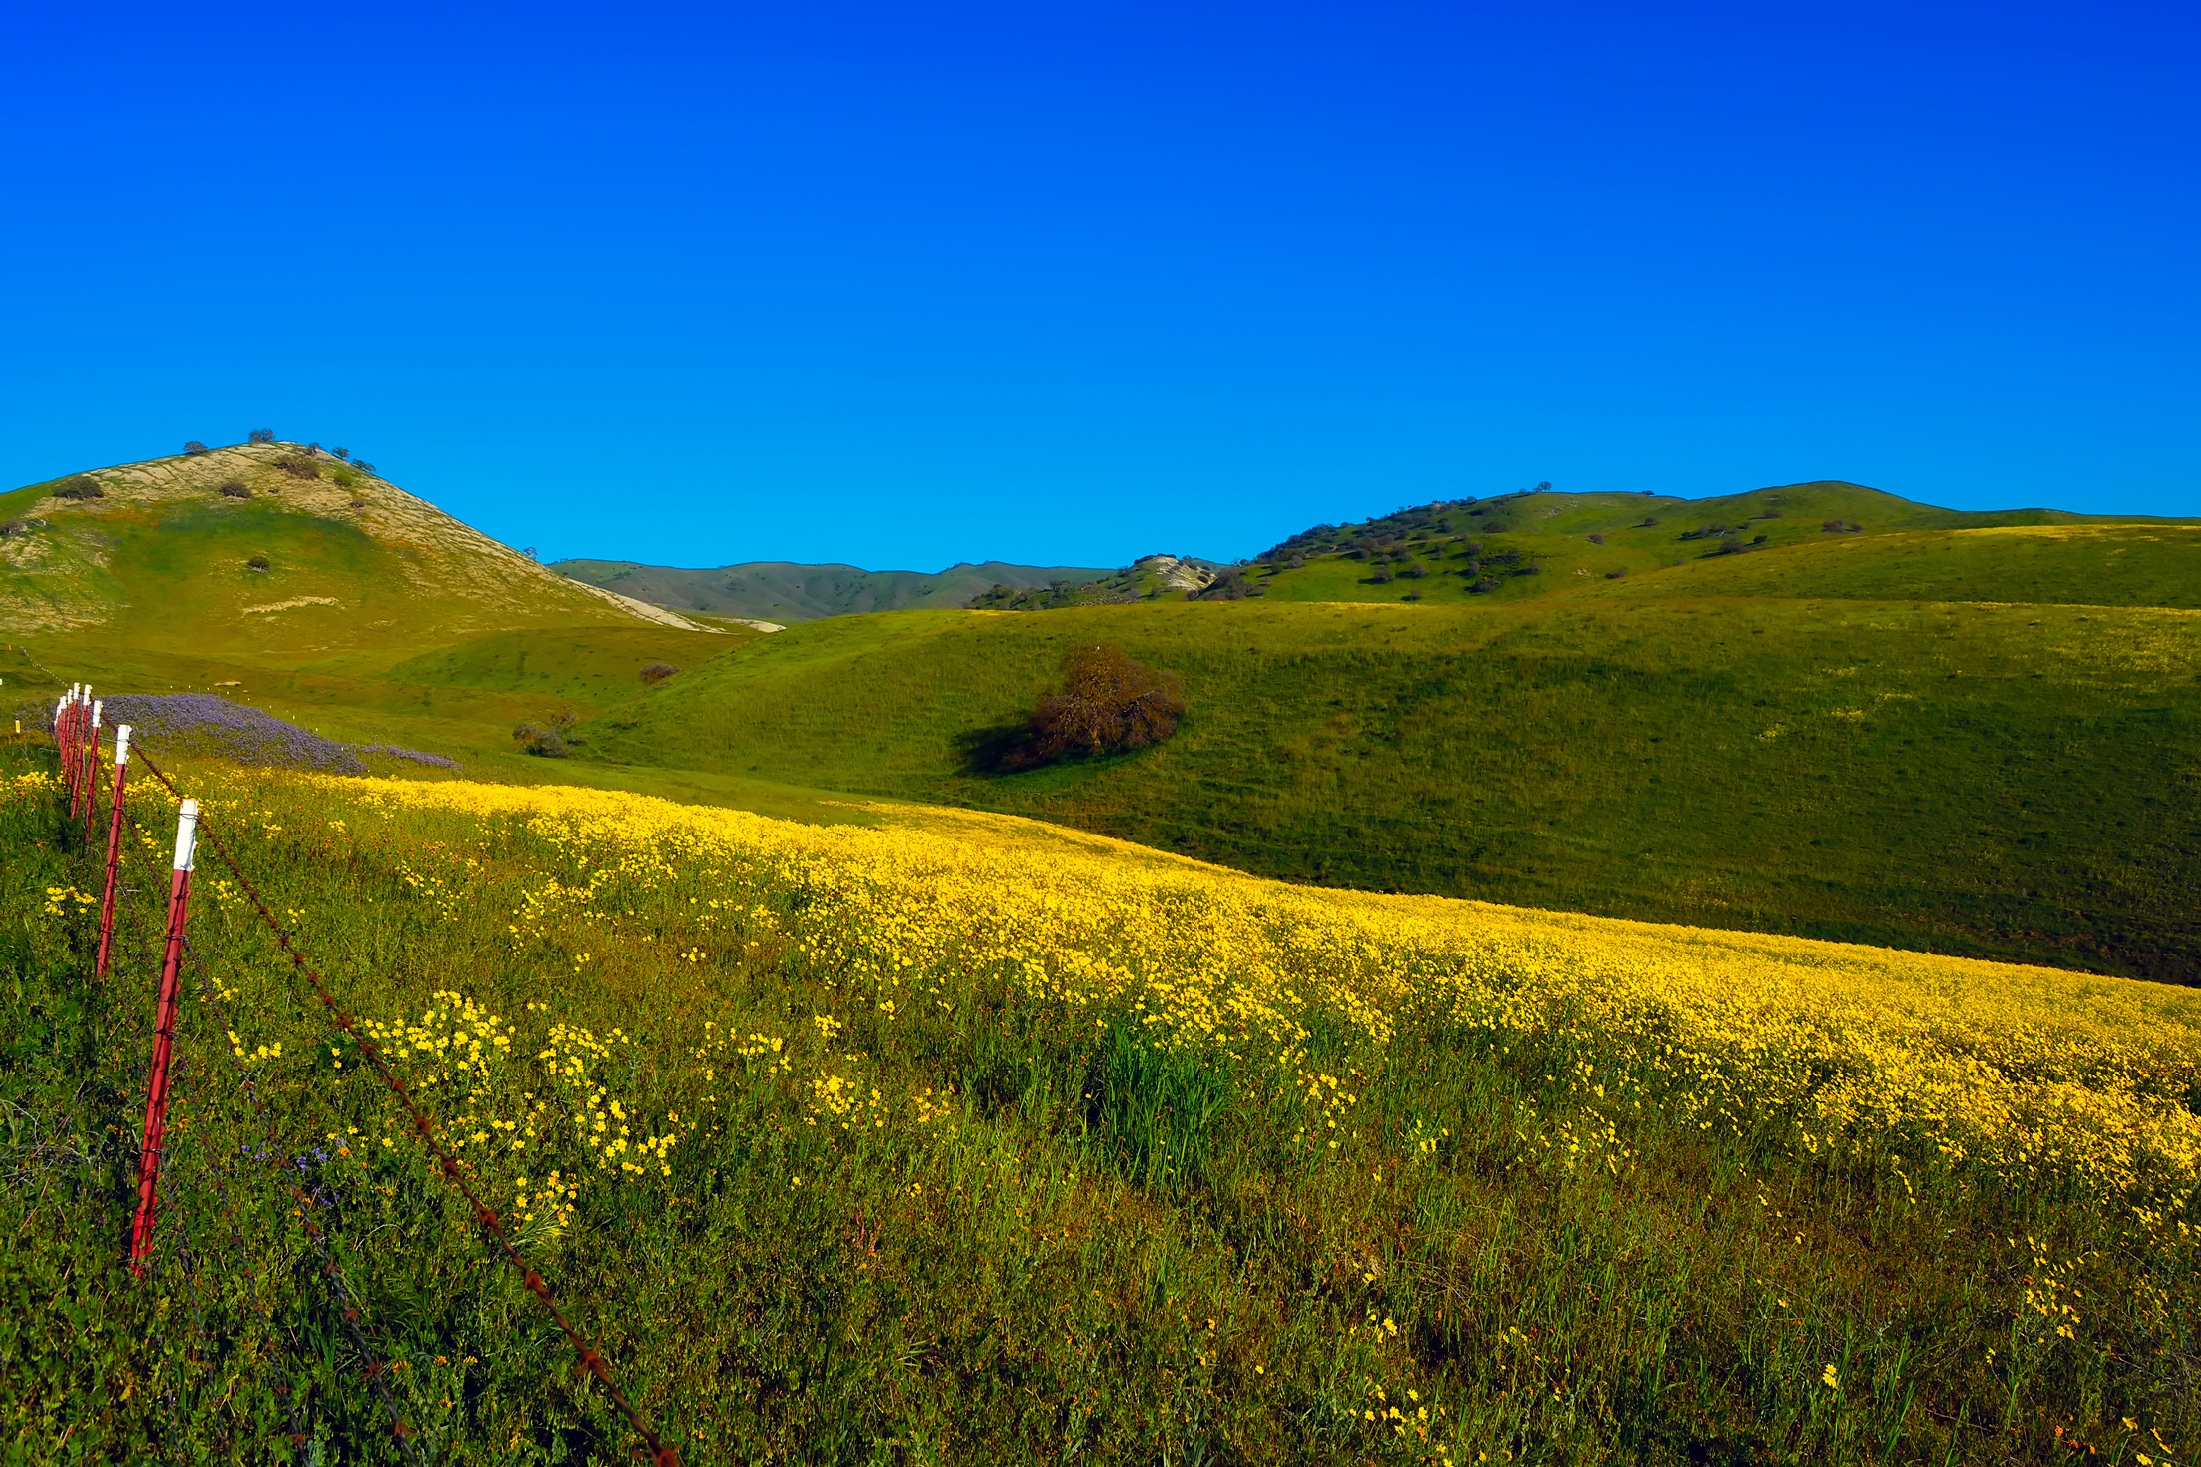
landscape, nature, grass, horizon, wilderness, mountain, fence, plant, sky, field, meadow, prairie, hill, flower, valley, mountain range, country, rural, scenic, pasture, autumn, california, ridge, plain, wildflower, flowers, outdoors, hills, hdr, mountains, grassland, wildflowers, plateau, fell, habitat, ecosystem, steppe, rural area, natural environment, geographical feature, mountainous landforms